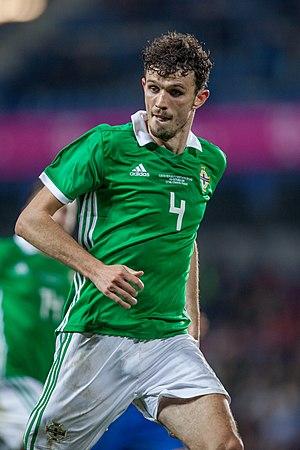
Thomas Michael Flanagan est un footballeur nord-irlandais né le 21 octobre 1991 à Hammersmith. Il évolue au poste en faveur du club de Sunderland.